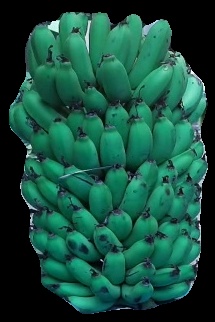
Variety: pachbale
Grade: grade2